Shinobi no Ittoki

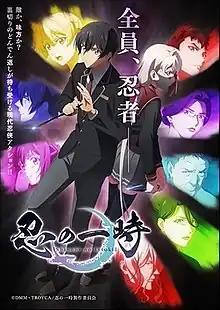
Key visual

is an original Japanese anime television series produced by DMM Pictures and TMS Entertainment and animated by Troyca. It aired from October to December 2022.